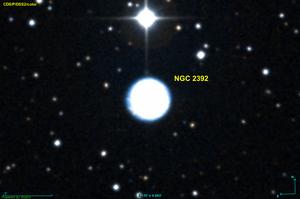
Image créée à l'aide du logiciel Aladin Sky Atlas du Centre de Données astronomiques de Strasbourg et des données publiques en format FIT de DSS (Digitized Sky Survey).
La nébuleuse de l’Esquimau est une nébuleuse planétaire bipolaire arborant une double coquille.